Berum Castle

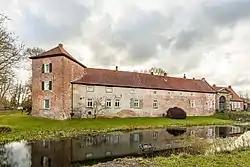
Berum Castle

Berum Castle is located in the Berum district the East Frisian town of Hage in Germany. It is one of the most important sites in East Frisian history.